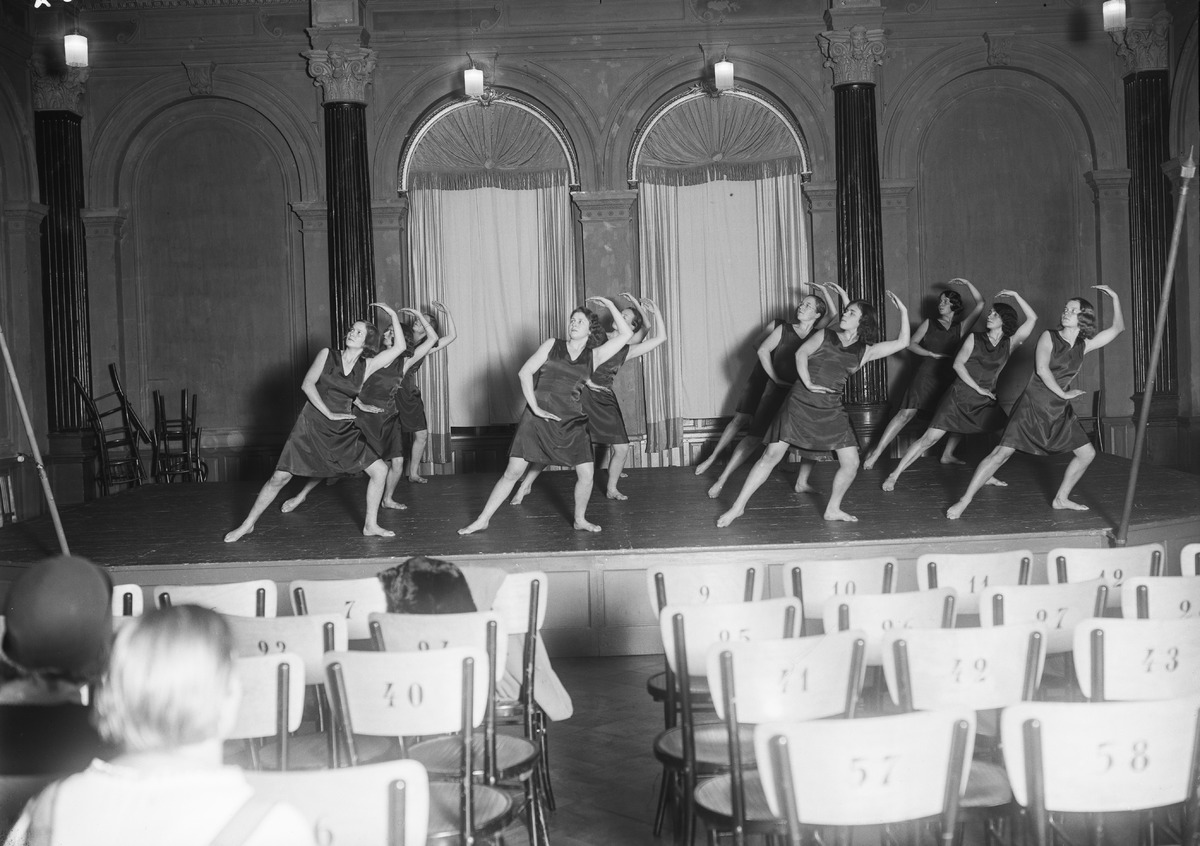
Oulun naisvoimistelijoiden 25-vuotisjuhlan voimisteluesitys
Gymnastics show at the 25th anniversary party of Oulu's Female Gymnasts' Organisation
sisällön kuvaus: Oulun naisvoimistelijoiden 25-vuotisjuhlan voimisteluesitys 13.11.1931. content description: Gymnastics show at the 25th anniversary party of Oulu's Female Gymnasts' Organisation on November 13, 1931.
Vuosi: 1931
Paikka: Suomi, Oulu, Suomi, Pohjois-Pohjanmaa, Oulu
Aiheet: sisäkuva; toiminta; naiset; esitykset; merkkipäivät; shows; women; anniversary